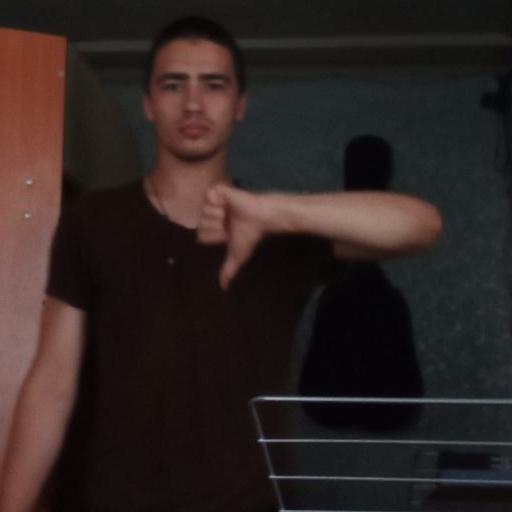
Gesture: dislike